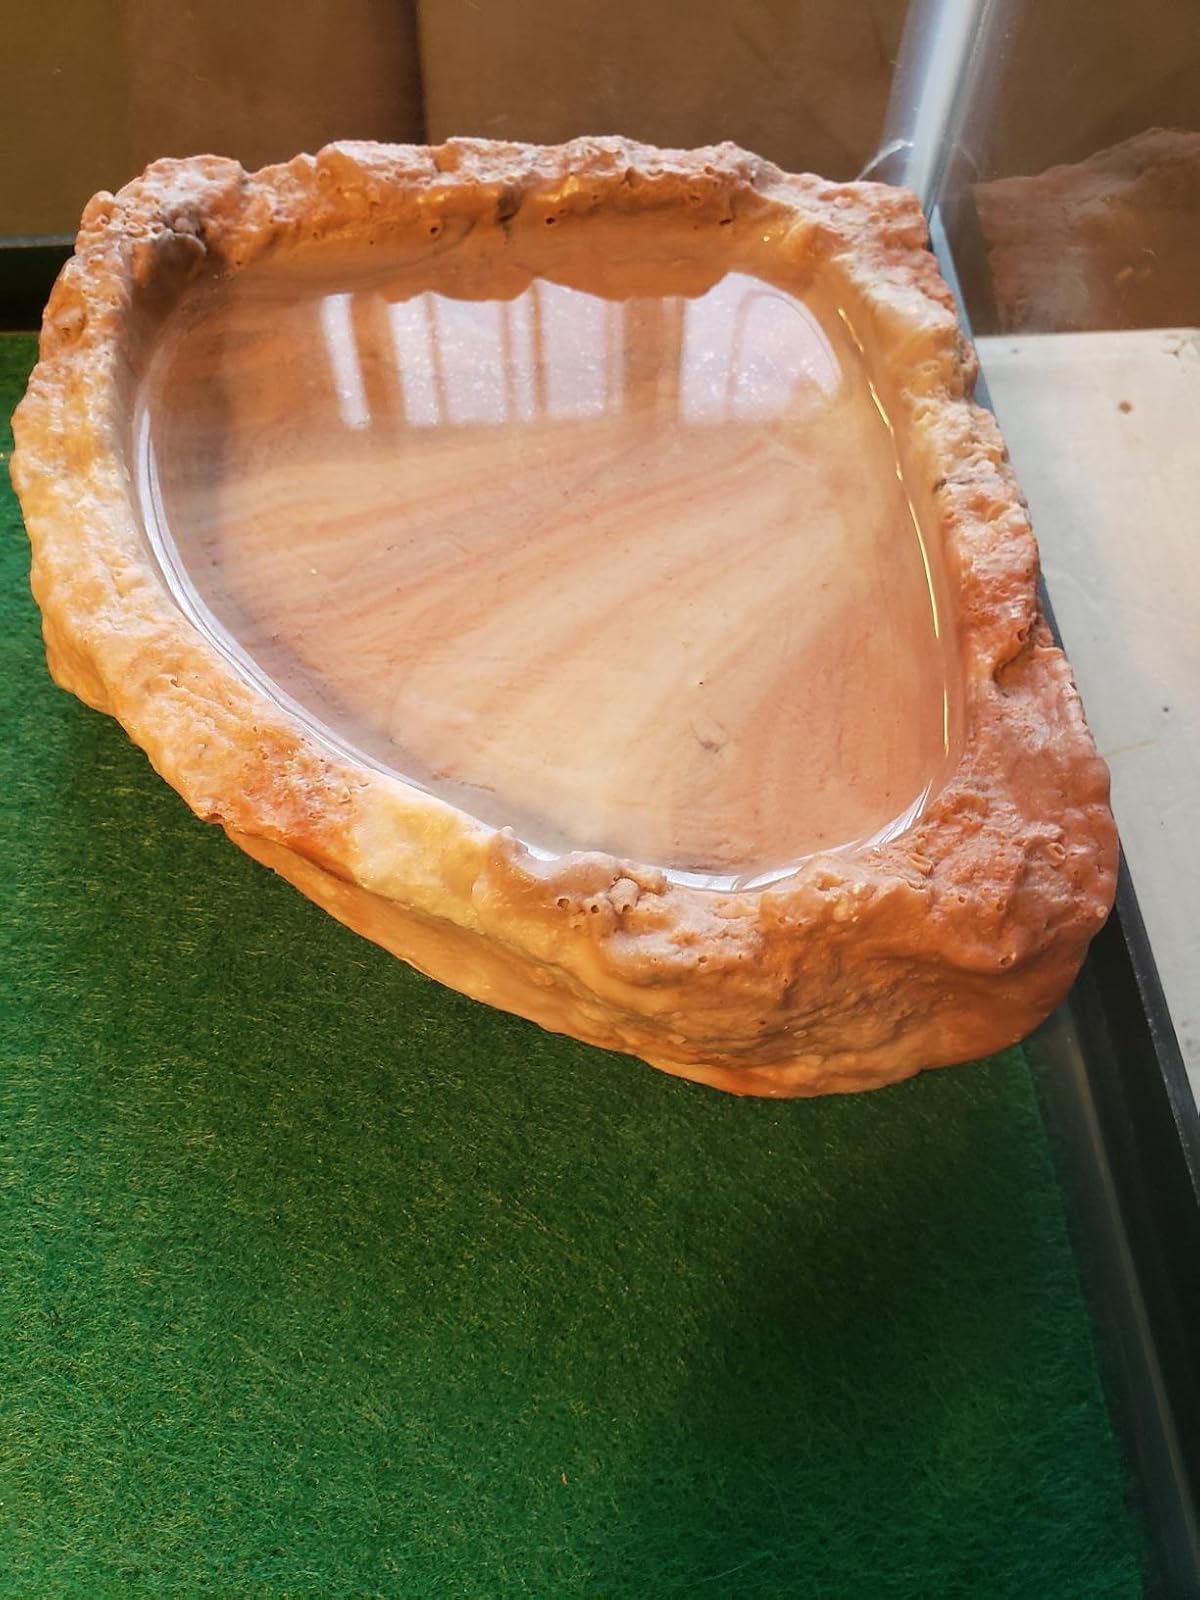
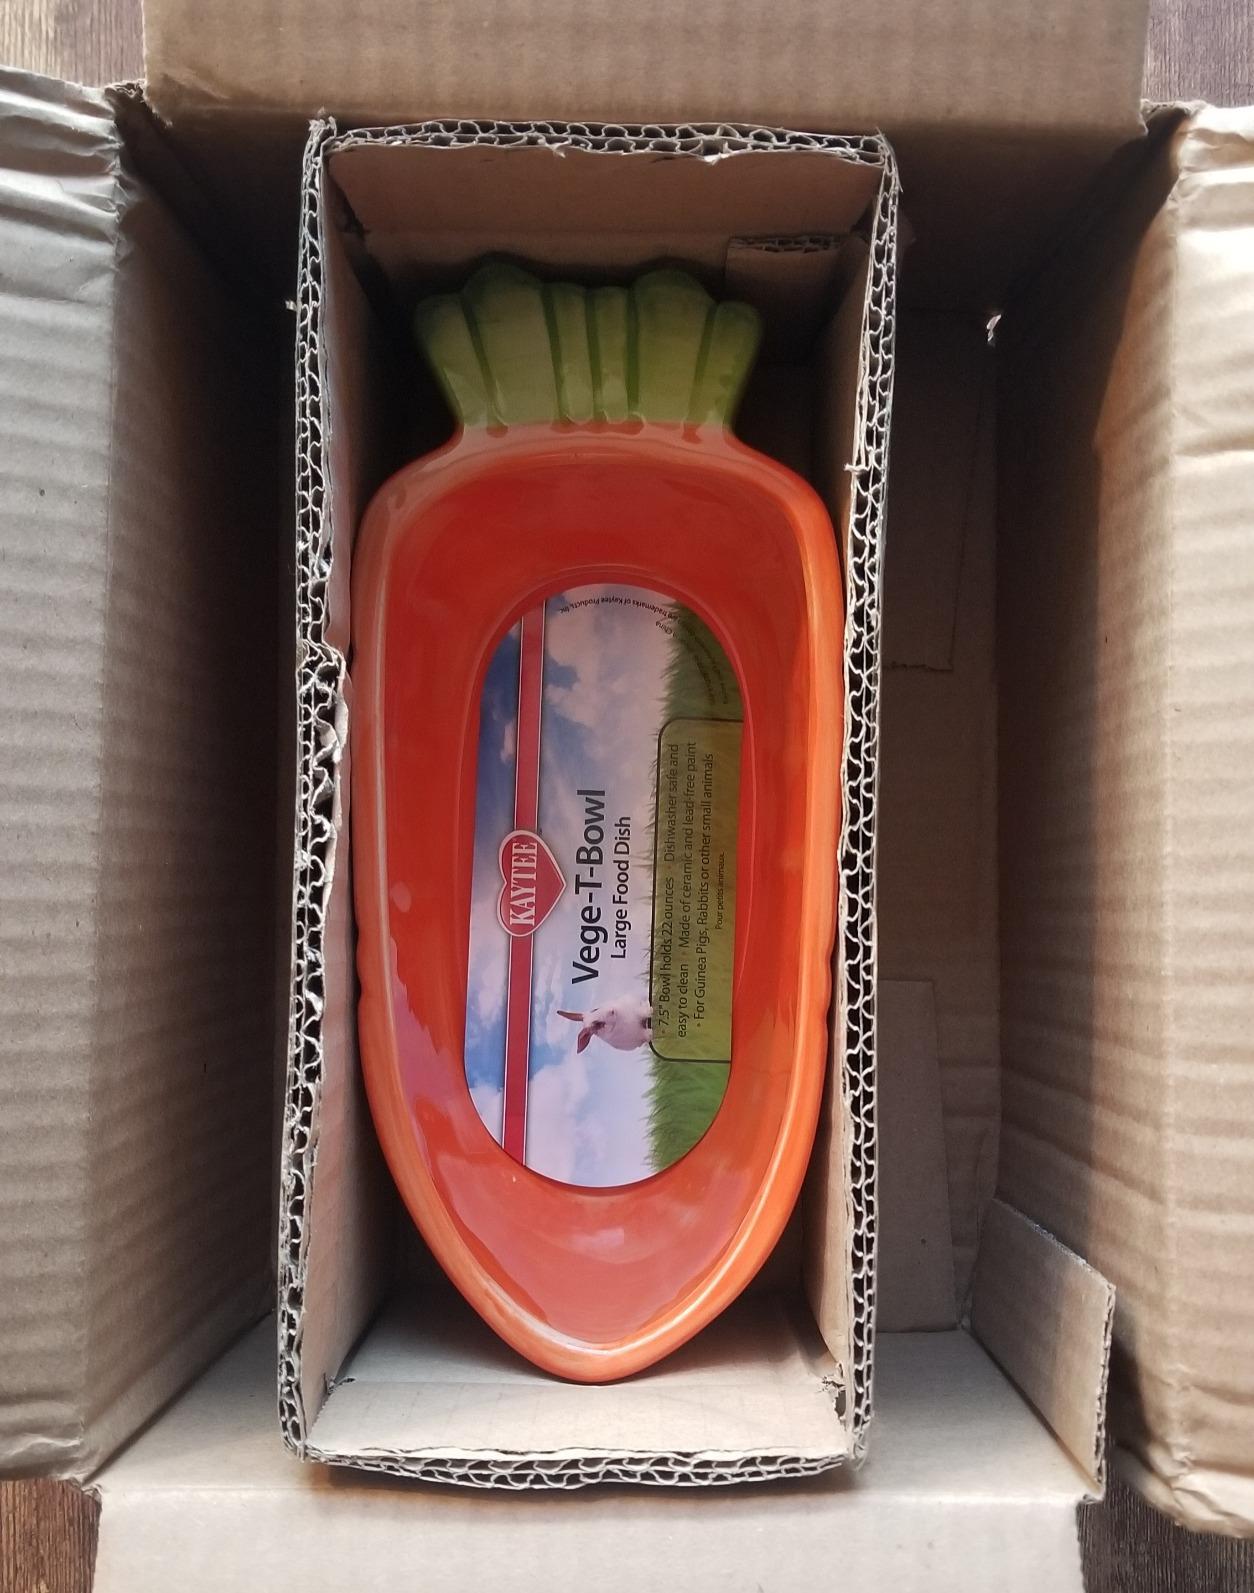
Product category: items_bowl
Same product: no